B.J. Penn

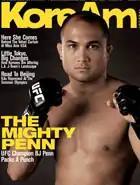
Penn appearing on the cover of the July 2008 issue of "KoreAm"

Penn challenged Georges St-Pierre for St-Pierre's welterweight title on January 31, 2009, the night before the Super Bowl. The date led "UFC 94" to be billed as the "UFC Super Bowl Weekend," and it was anticipated to be the biggest UFC pay-per-view event ever. Before the fight with St-Pierre, Penn made a controversial comment that he was going to try to kill St-Pierre in the ring, but he later explained that he was speaking figuratively.